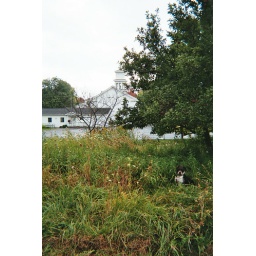
Each tree is recognized by its own fruit